Tanks in the German Army

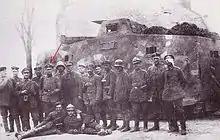
German A7V called the "Alter Fritz" Fifth from left Leutnant Ernst Volckheim (Arrowed)

In the Battle of Kursk, when the newly arrived Panther tanks moved into their assembly areas, 45 out of 200 experienced mechanical problems requiring repair. A good example was the "Großdeutschland "Division, which had a brigade of two battalions of new Panther "Ausf". D tanks come under its operational control before the battle. After the launch of Operation Citadel, the new Panthers were plagued by technical problems, suffering from engine fires and mechanical breakdowns, many before reaching the battle, in which the division was heavily engaged. Also, it may have affected the "Großdeutschland "Division's non-role in the ensuing massive tank Battle of Prokhorovka, in which it was held in reserve, its Panther tanks not engaging as most were broken down by the time the battle started.